Britannia Centre Spandau

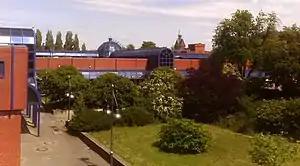
View onto the former Shopping Complex of the former Britannia Centre Spandau in May 2009.

The former Britannia Centre Spandau, previously known as British Forces Families Centre (BFFC), was built in 1990 by the PSA for the British Authorities on the site where Spandau Prison was once located.